John Waguespack

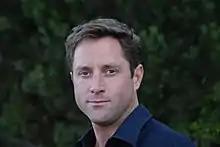

John Waguespack was born in Atlanta, Georgia. He attended Boston College, where he earned a BS in Business. He then worked in the financial field in Philadelphia and then for a technology start-up in the San Francisco Bay Area. After that company went bankrupt in 1998, Waguespack returned to Atlanta to attend the Portfolio Center and changed careers. He came back to San Francisco to work for an advertising agency from 2000 to 2005, before deciding to become a full-time artist.